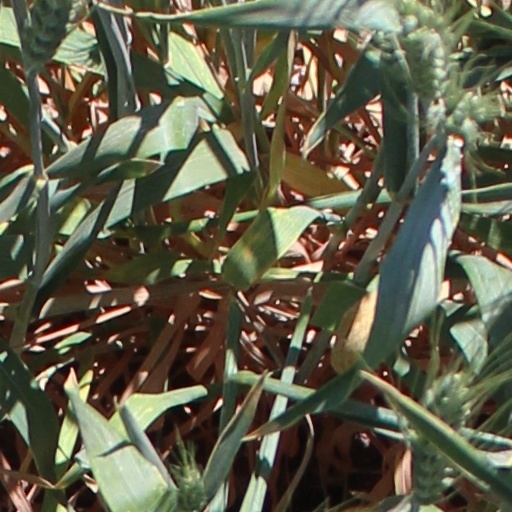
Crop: wheat